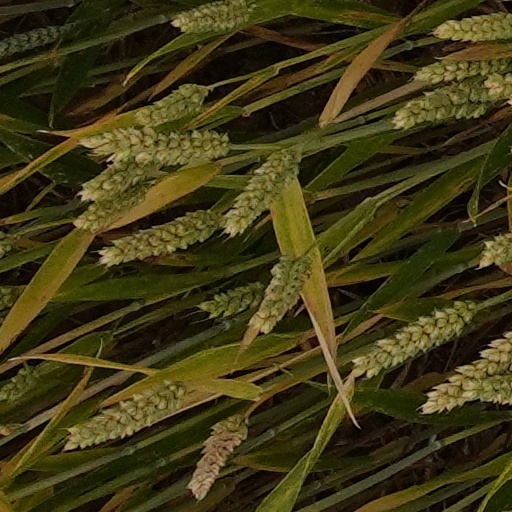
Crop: wheat